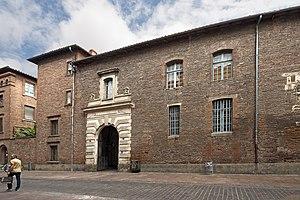
L’École nationale supérieure d’audiovisuel ou l'ENSAV est un établissement public d'enseignement supérieur français fondé en 1978, située à Toulouse. Membre de l'Université Toulouse-Jean-Jaurès, elle délivre un enseignement technique et artistique des métiers du cinéma.
La rue du Taur est une rue du centre historique de Toulouse, en France. Elle traverse le quartier Arnaud-Bernard, depuis la place du Capitole jusqu'à la place Saint-Sernin, dans le secteur 1 de la ville. Elle appartient au secteur sauvegardé de Toulouse.
L’université Toulouse II Jean Jaurès, qui s'appelait jusqu'en 2014 université de Toulouse-II-Le Mirail, est l'une des trois universités de Toulouse. Son campus principal se situe dans le quartier du Mirail, à Toulouse.